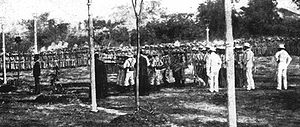
Den filippinske revolution / Krigens forløb / Henrettelsen af Rizal og andre fanger
Henrettelsen af Jose Rizal
Den filippinske revolution var et filippinsk oprør mod det spanske kolonistyre, der førte til, at Filippinerne erklærede sig for et selvstændigt land, og at Spanien opgav sin indflydelse i landet. Uafhængigheden blev imidlertid kortvarig, for Spanien havde solgt Filippinerne til USA i slutningen af 1898, og amerikanerne valgte derfor ikke at respektere den filippinske uafhængighed.